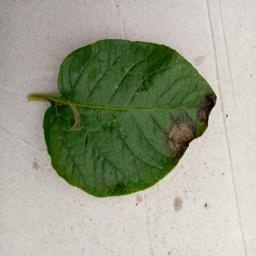
Etiqueta: Late Blight